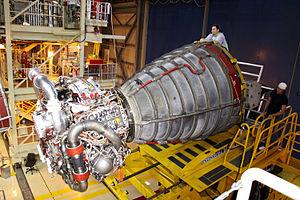
Les Space Shuttle Main Engines, ou RS-25, sont les moteurs-fusées principaux de la navette spatiale américaine. L'orbiteur de la navette spatiale est propulsé par trois SSME, qui sont démontés après chaque vol puis remis à neuf pour une nouvelle utilisation. Ils sont construits par la division de Rocketdyne de Pratt & Whitney.
Le moteur-fusée à ergols liquides est un type de moteur-fusée utilisant des ergols liquides pour son fonctionnement. Comme les moteurs-fusées à propergol solide ou hybride, ce type de propulsion exploite l'énergie chimique contenue dans les ergols qui est libérée soit par réaction exothermique d'un comburant et d'un combustible soit par décomposition. Comme tous les moteurs-fusées, il agit en éjectant à grande vitesse la masse des gaz produits par la réaction chimique à l'opposé de la direction du déplacement souhaité et il peut fonctionner dans le vide car il ne prélève pas son comburant dans l'environnement extérieur. Les principaux organes d'un moteur à ergols liquides sont regroupés au sein du système d'alimentation chargé d'amener les ergols à la pression attendue et d'une chambre de combustion dans laquelle la réaction chimique a lieu et produit les gaz qui sont éjectés vers une tuyère. Il est utilisé sur pratiquement tous les lanceurs qui mettent sur orbite satellites, sondes spatiales et vaisseaux spatiaux avec équipage.